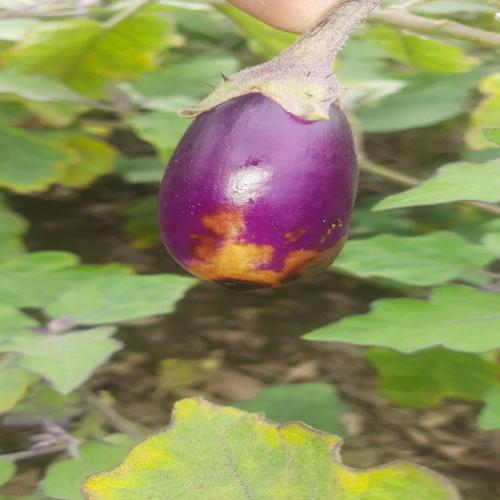
Label: Phomopsis Bright